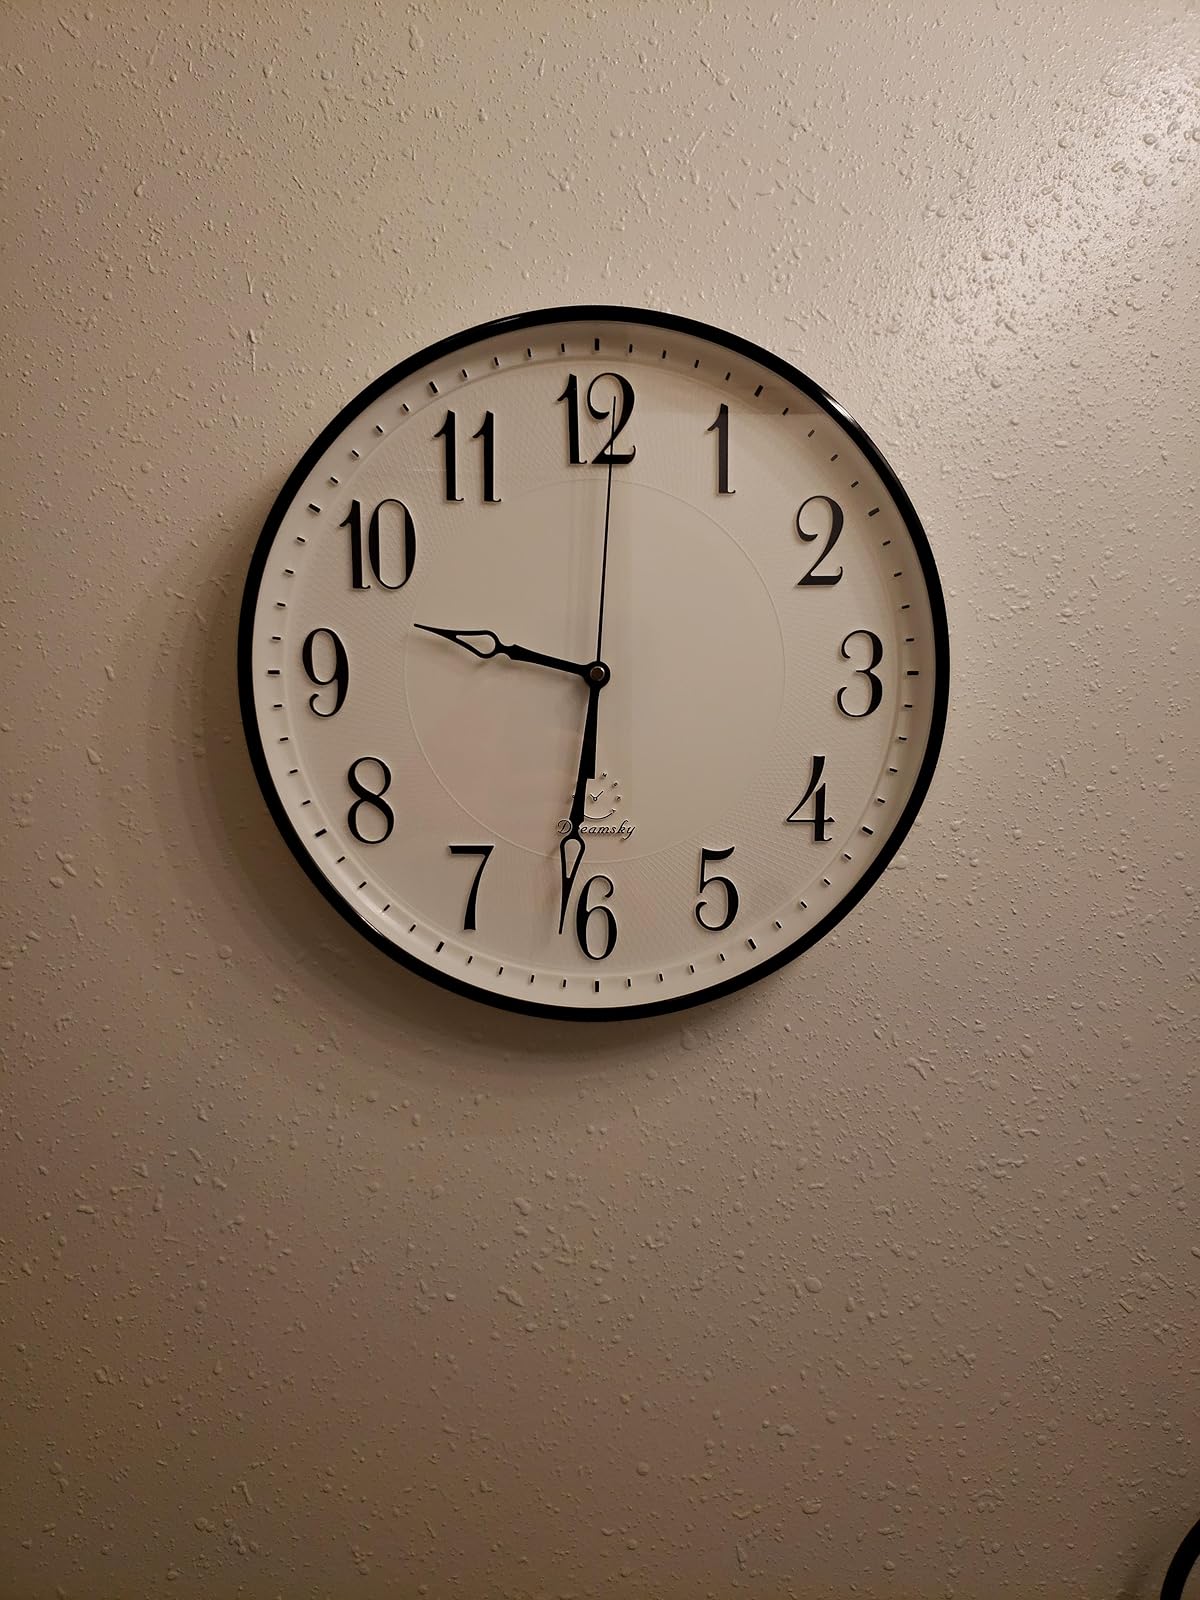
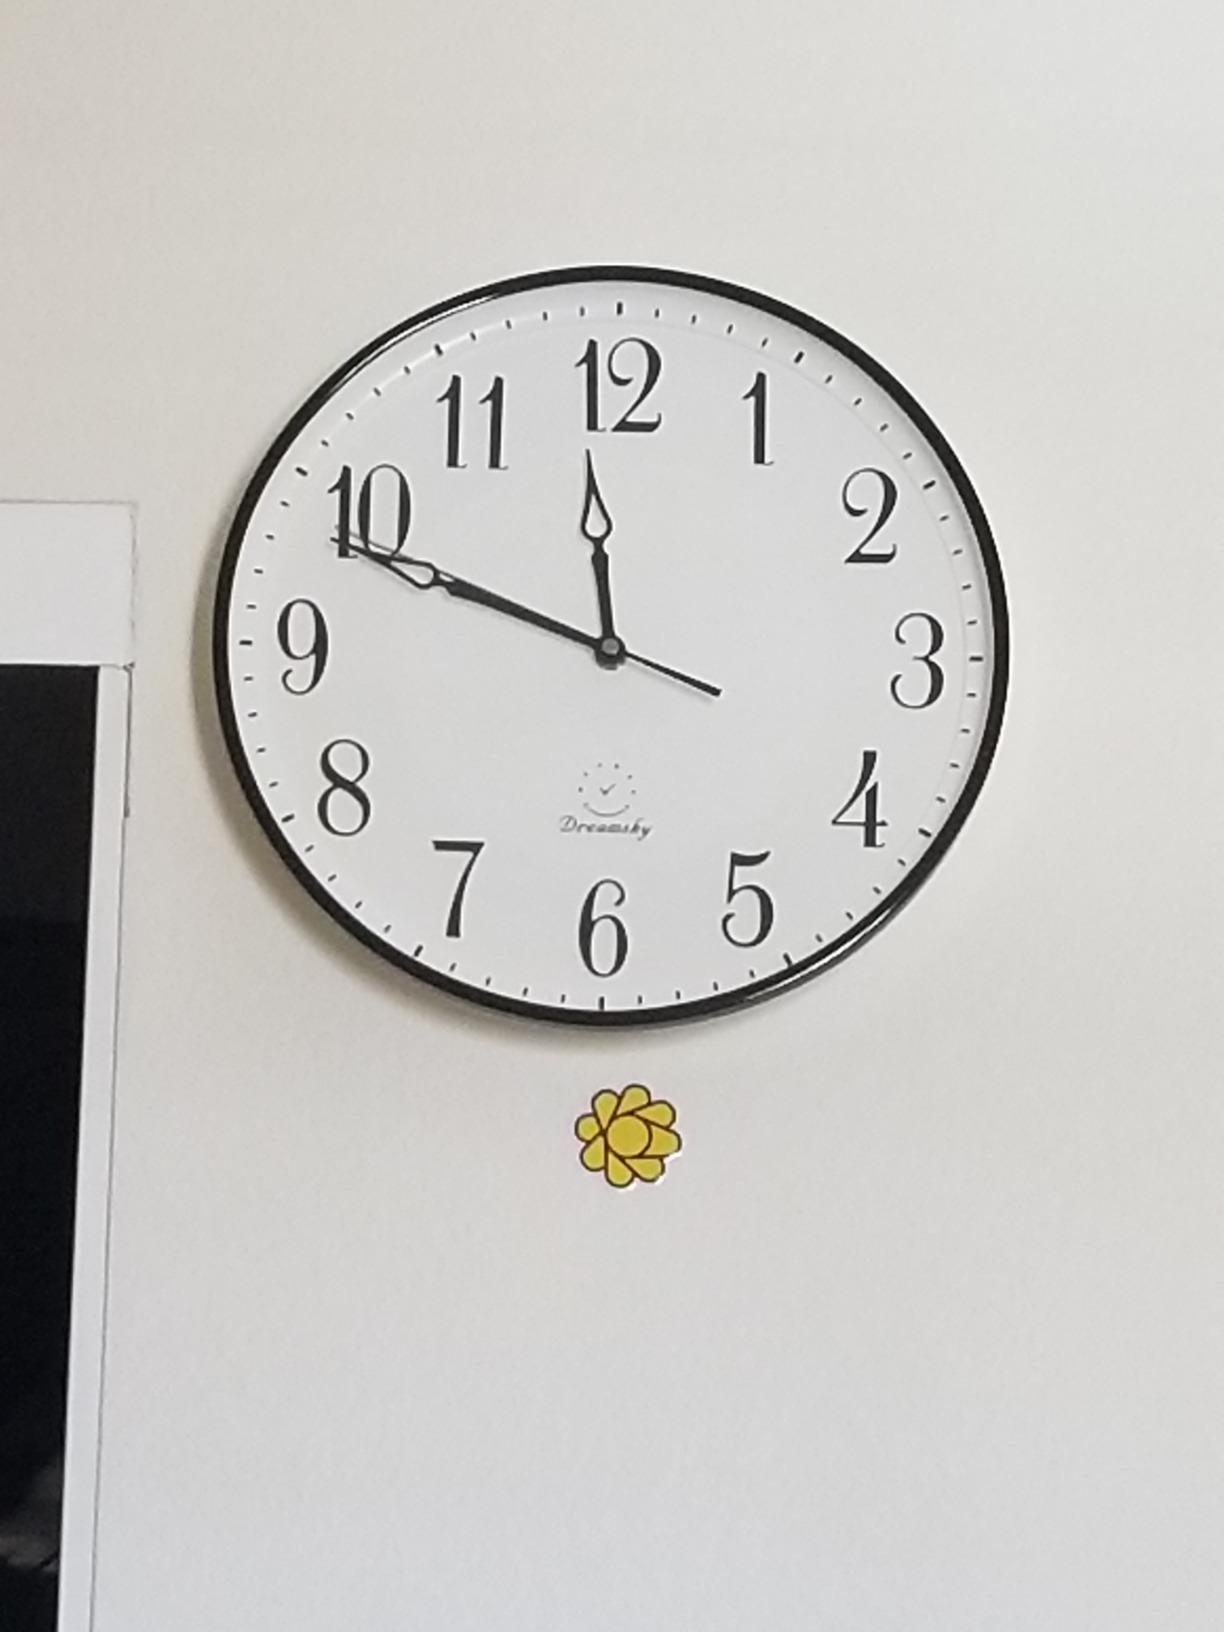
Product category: clock
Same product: yes